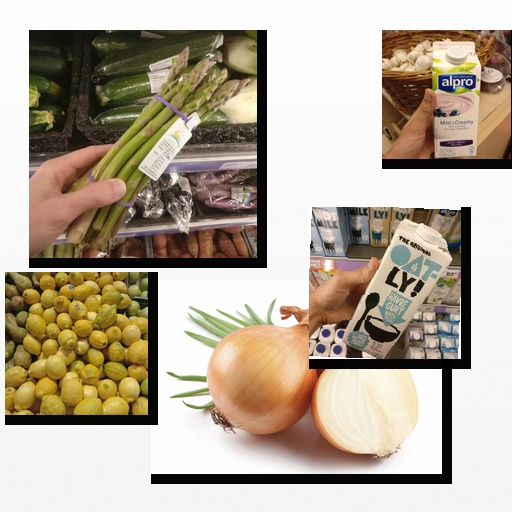
Food items: lemon, onion, oat_yogurt, blueberry_soyghurt, asparagus